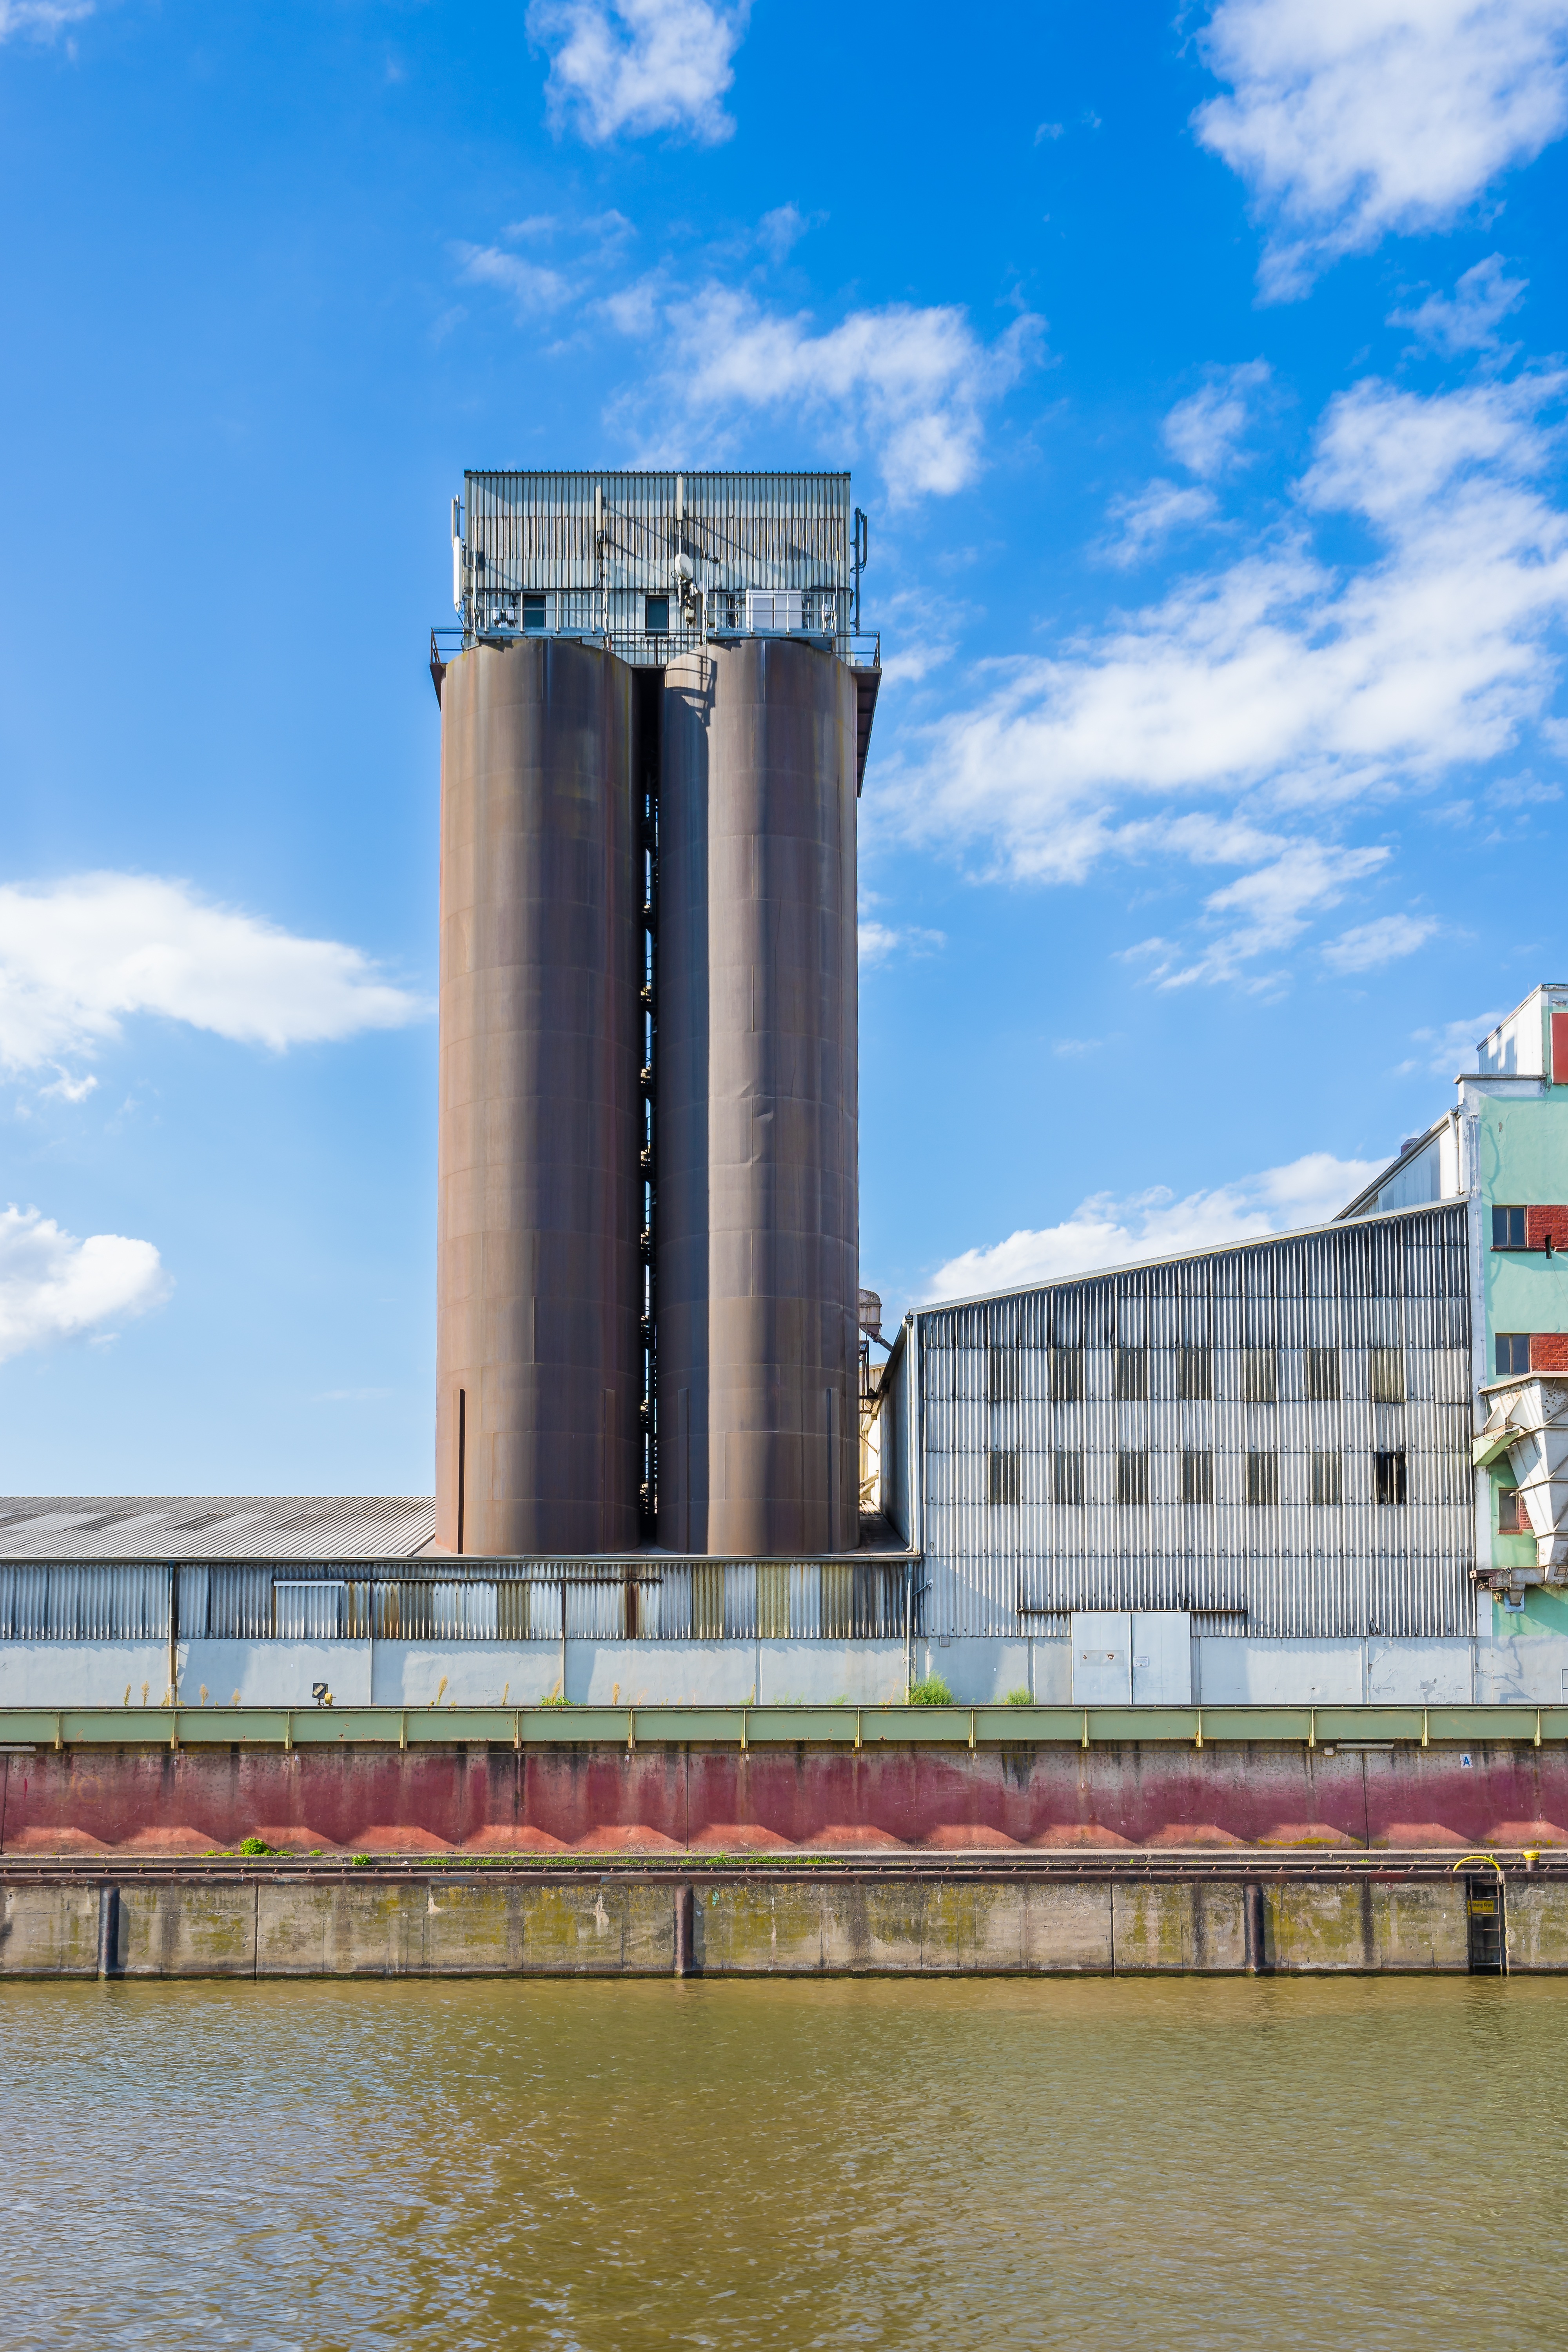
water, reflection, tower, landmark, industry, port, waterway, silo, bamberg, industrial landscape, control tower, urban area